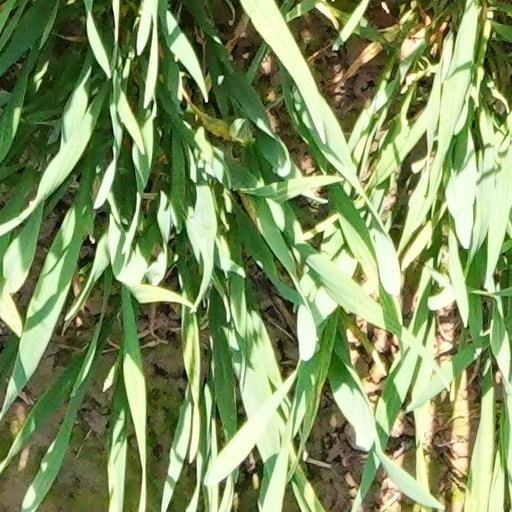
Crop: wheat